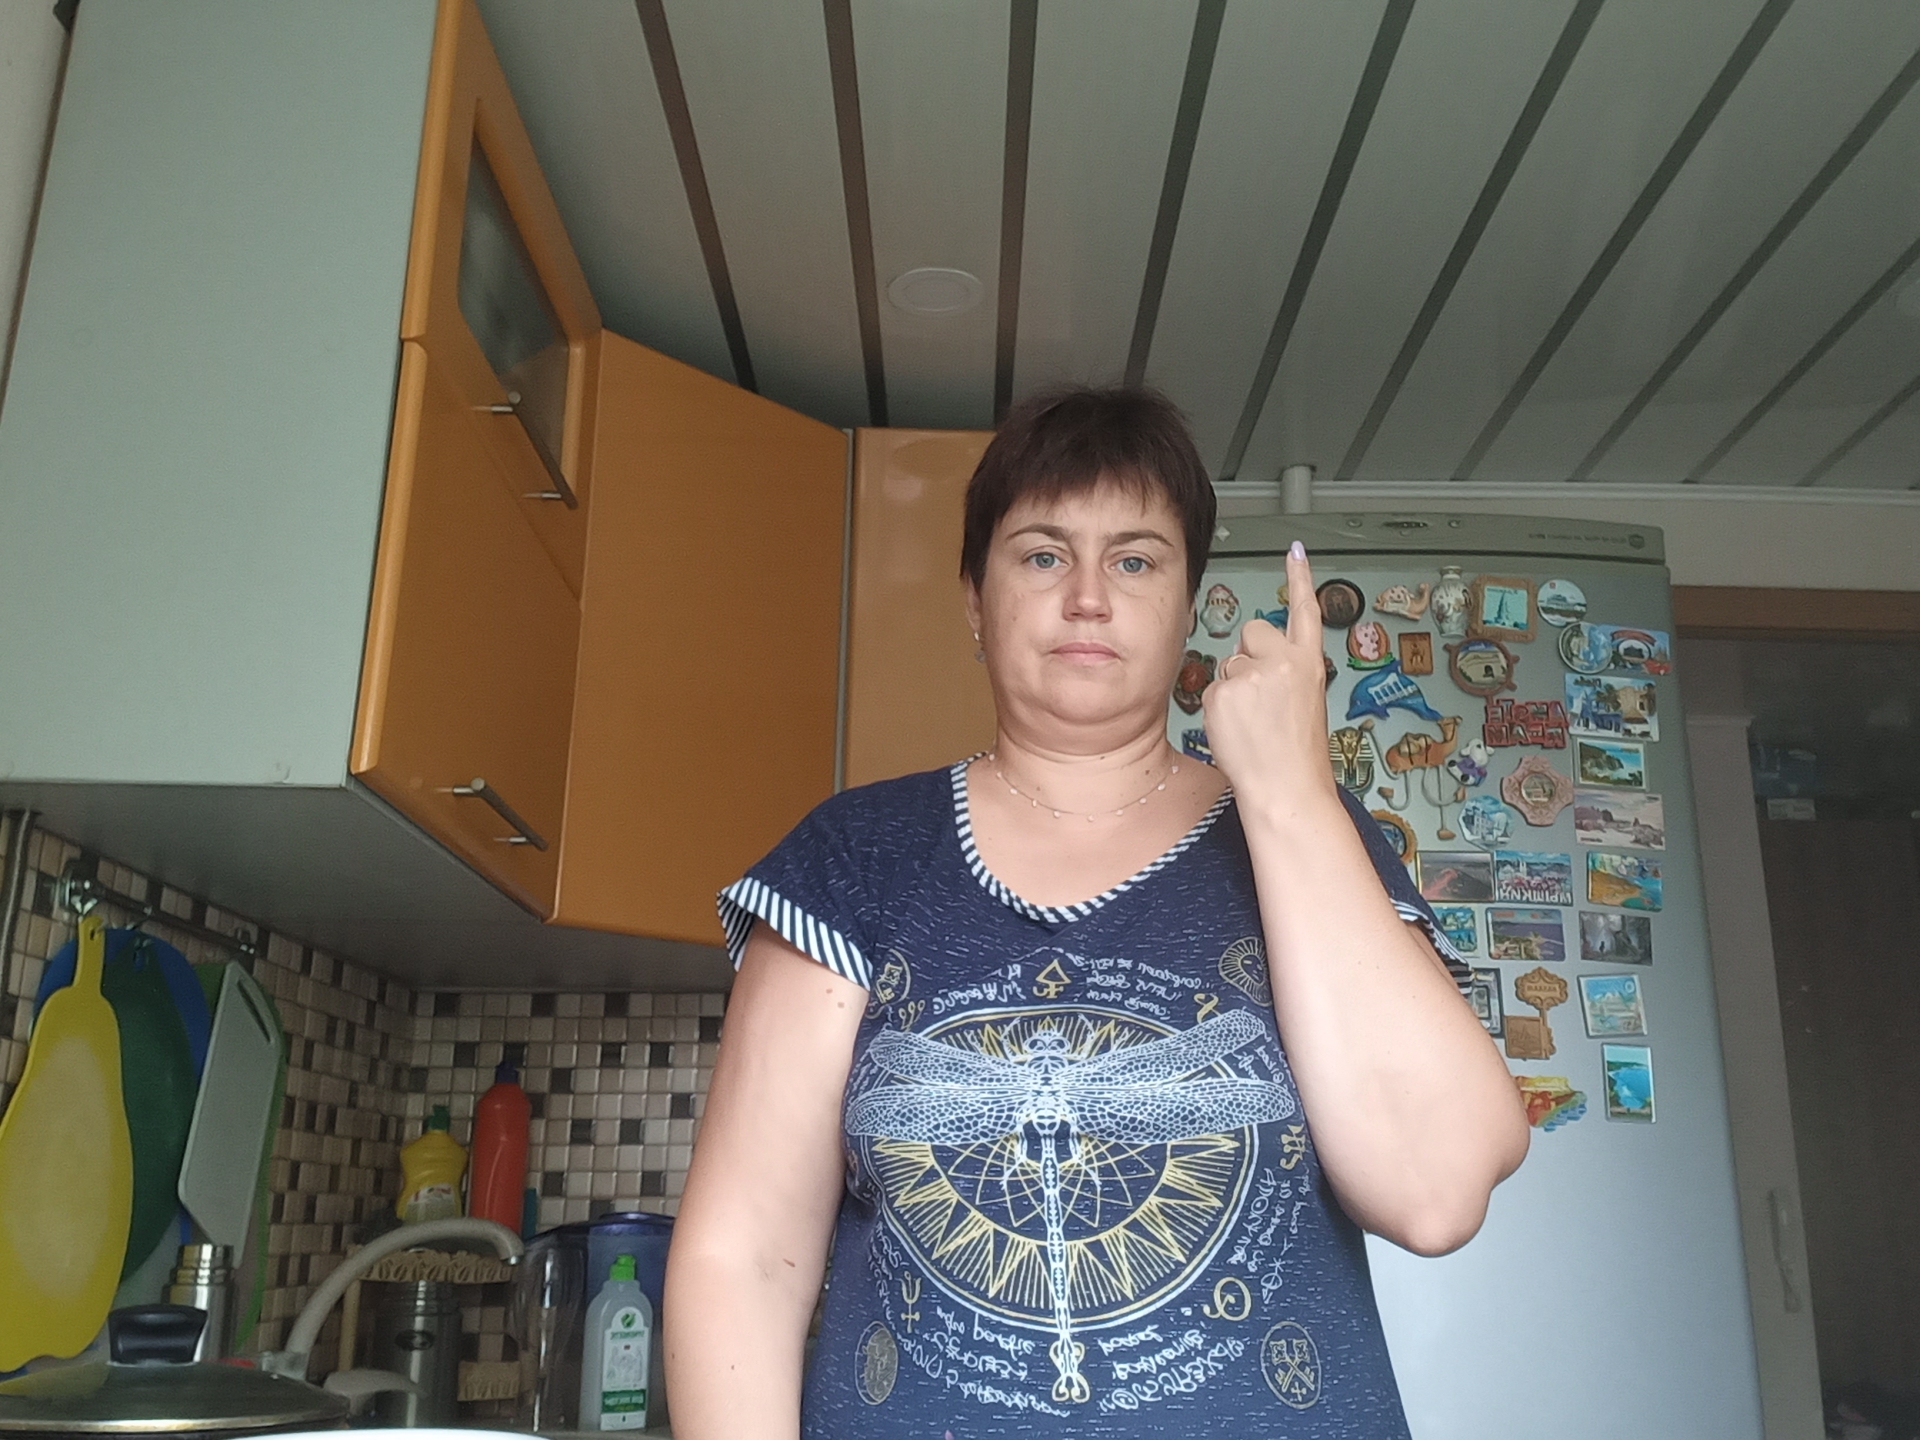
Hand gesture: one